Hando Runnel

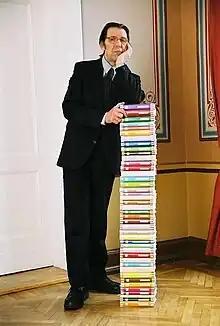
Hando Runnel standing next to the series "Eesti Mõttelugu" (Estonian History of Thought), 2002

Hando Runnel (born 24 November 1938 in Liutsalu, Järva County) is an Estonian poet.